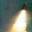
Label: rocket